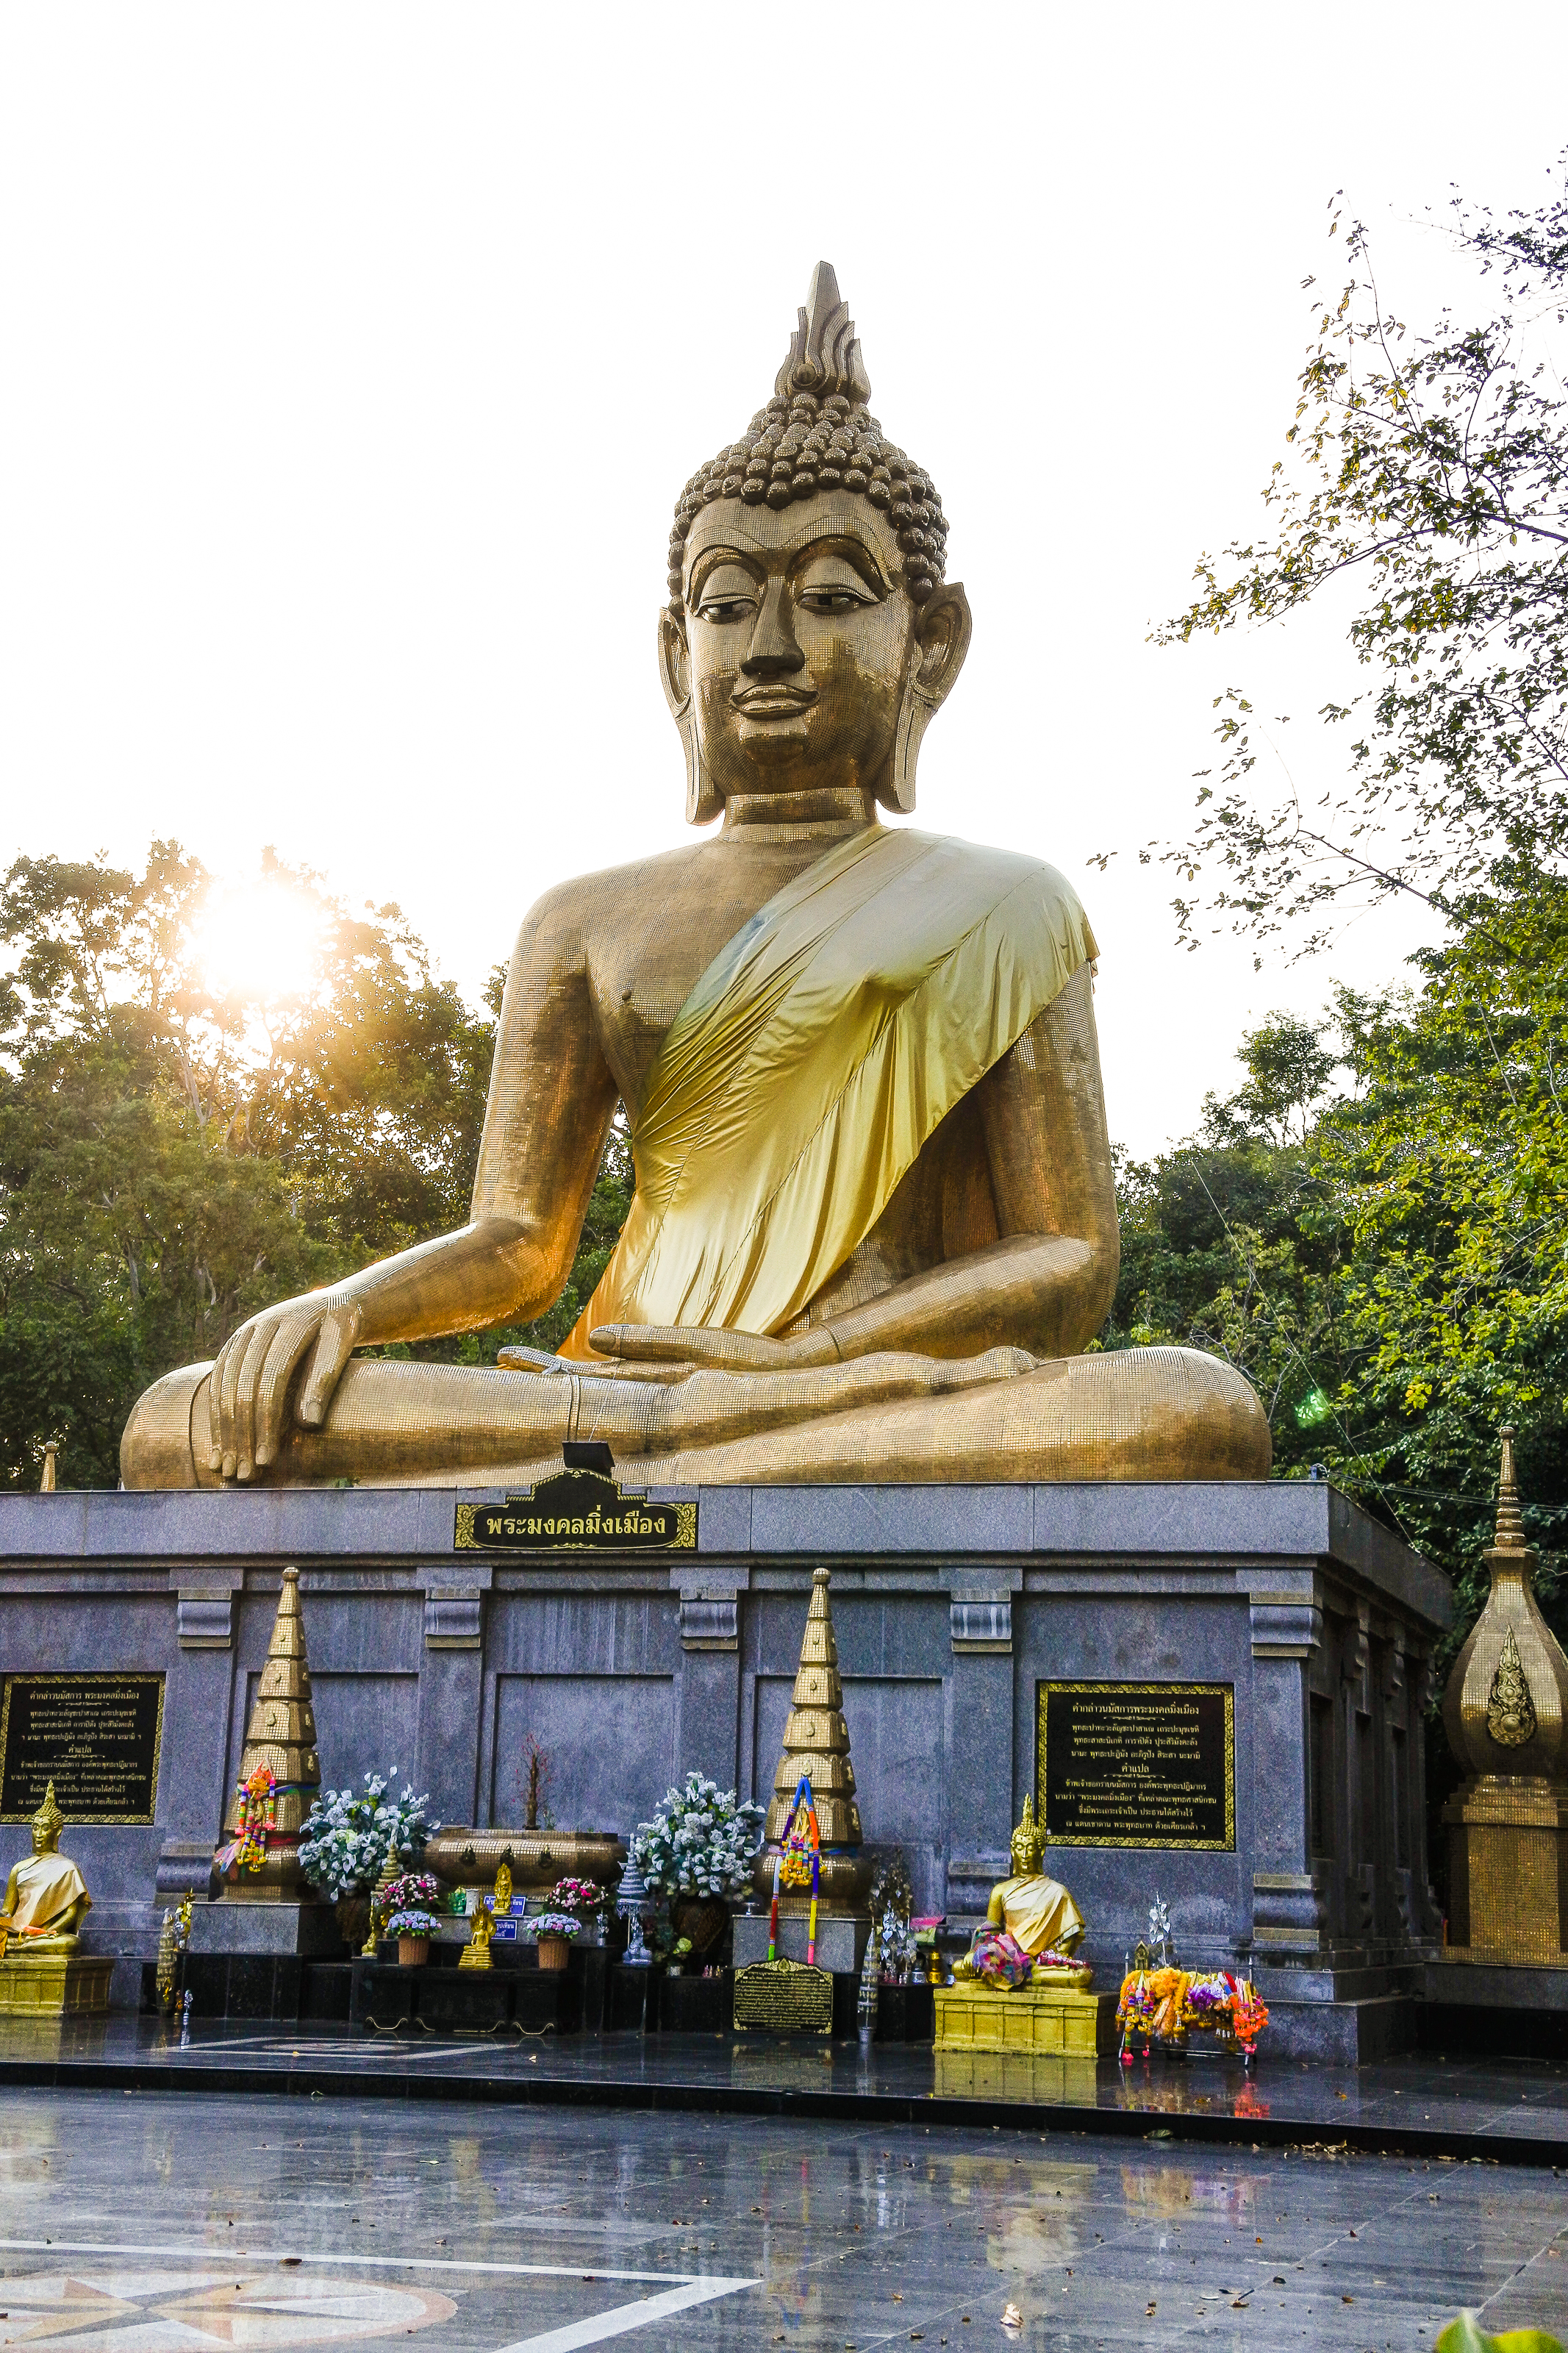
religious, tourism, monument, gold, buddha, chiang mai, thailand, golden, chiang mai thailand, architecture, sky, art, old, asia, asian, statue, sculpture, thai, buddhism, ancient, religion, face, traditional, background, culture, meditation, buddhist, peace, temple, travel, god, worship, landmark, yellow, water, place of worship, historic site, wat, fictional character, building, stone carving, artwork, memorial, stock photography, leisure, vacation, sitting, classical sculpture, tourist attraction, bronze sculpture, metal